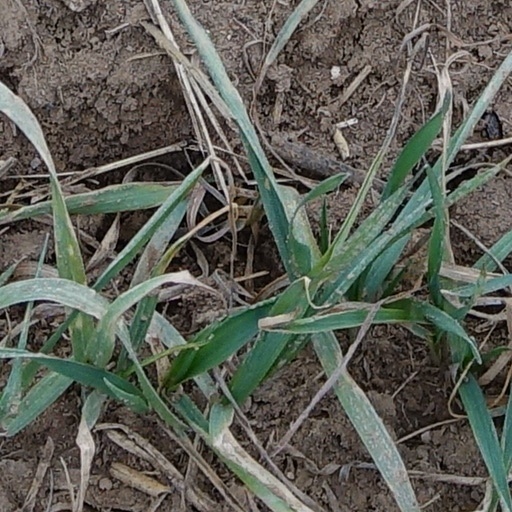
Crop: wheat